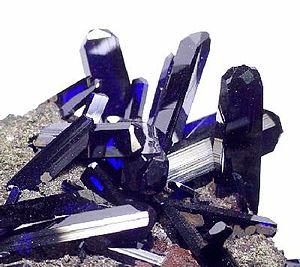
L'azurite est un minéral composé de carbonate de cuivre hydraté, de formule Cu₃(CO₃)₂(OH)₂.
Les pierres fines sont des pierres gemmes non classées parmi les quatre pierres précieuses. Bien que parfois appelées semi-précieuses, ce terme est interdit dans le commerce, en France, par un décret du 14 janvier 2002.